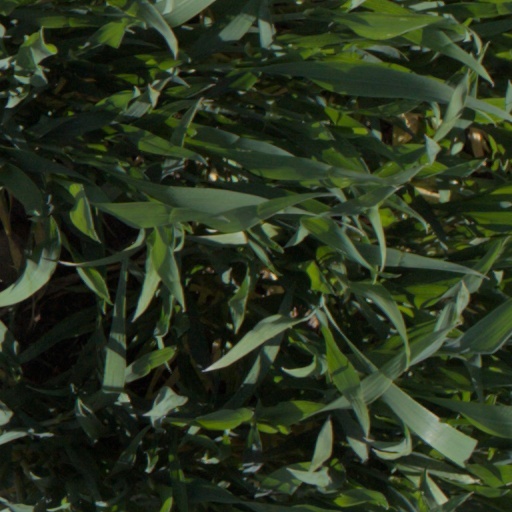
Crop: wheat